Ultralight trike

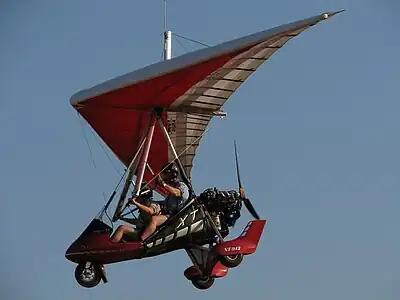
AirBorne XT912 Tourer

An ultralight trike or paratrike is a type of powered hang glider where flight control is by weight-shift. These aircraft have a fabric flex-wing from which is suspended a tricycle fuselage pod driven by a pusher propeller. The pod accommodates either a solo pilot, or a pilot and a single passenger. Trikes grant affordable, accessible, and exciting flying, and have been popular since the 1980s.